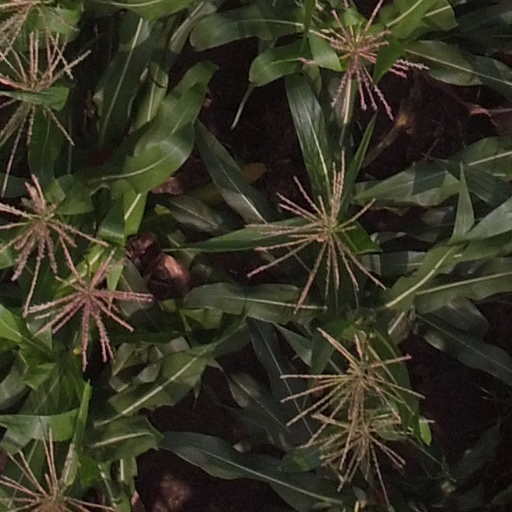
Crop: maize; corn